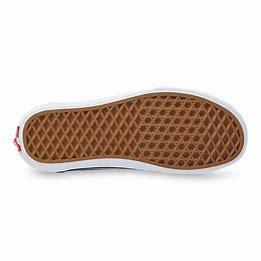
Brand: Vans
Model: Style 36 Decon Sf